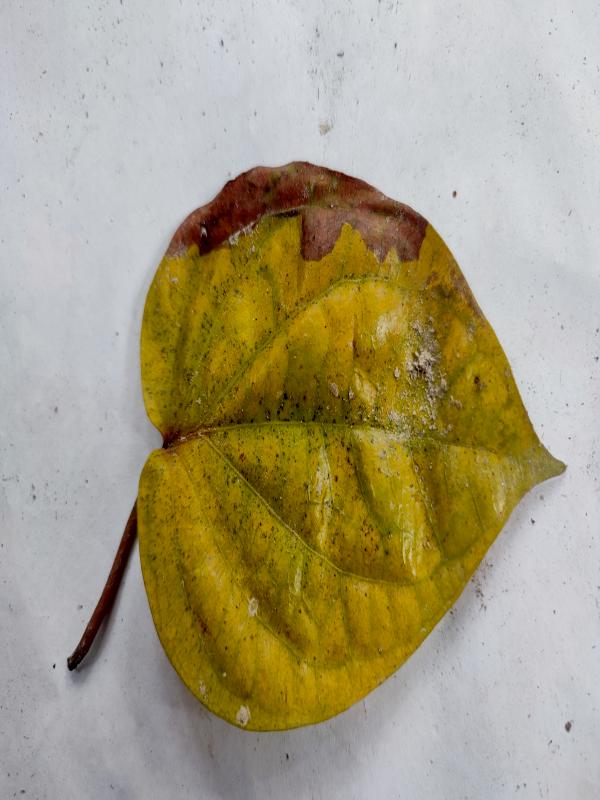
Label: Dried_Leaf